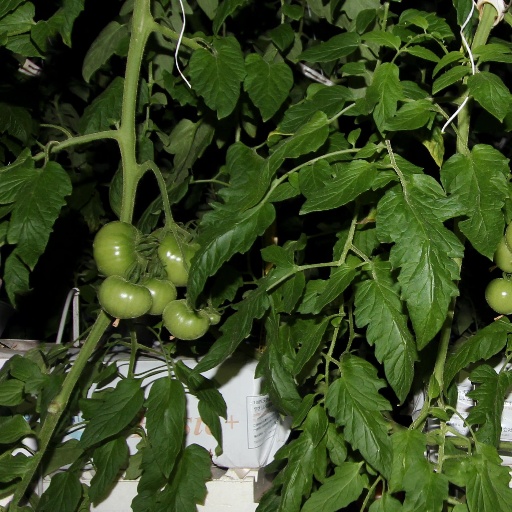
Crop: tomato